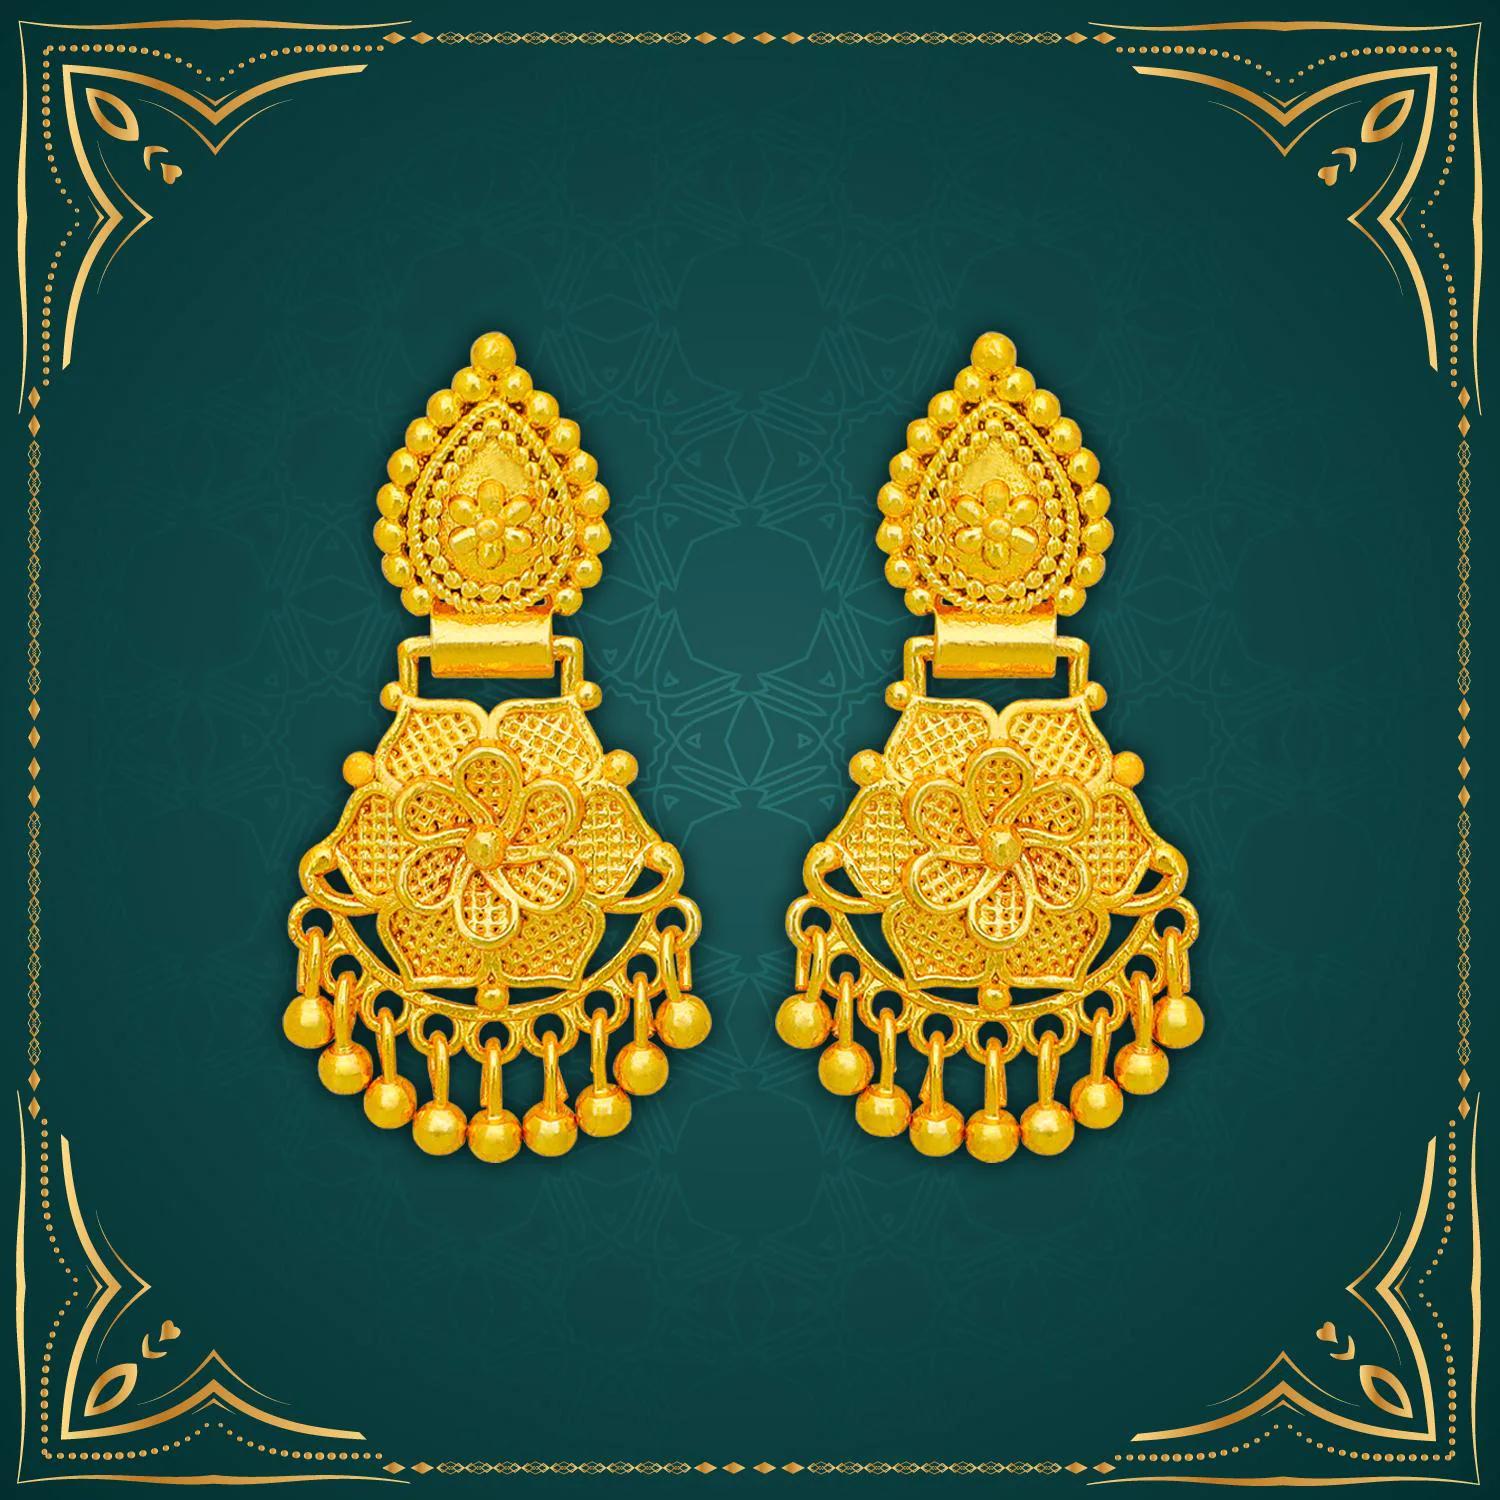
arch fashion Traditional Gold Platted Long Earrings Collection ERG2088
Type: Earrings
Brand: arch fashion
Price: Rs. 188
Featuring an ethereal combination of Rava work in the middle and Filigree work at the base, these rhombus shaped stud earrings are the perfect solution for when you want add a little glam to your ensemble.Whatever may be the occasion, trust this pair of drop earrings to perfectly complement your ensemble. Featuring an ethereal combination of Rava work in the middle and Filigree work at the base, these rhombus shaped stud earrings are the perfect solution for when you want add a little glam to your ensemble.Whatever may be the occasion, trust this pair of drop earrings to perfectly complement your ensemble.